Frank Muir

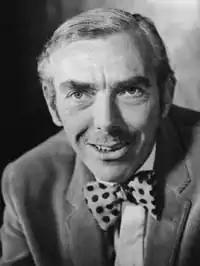
Muir in 1970

Frank Herbert Muir (5 February 1920 – 2 January 1998) was an English comedy writer, radio and television personality, and raconteur. His writing and performing partnership with Denis Norden endured for most of their careers. Together they wrote BBC Radio's "Take It from Here" for over 10 years, and then appeared on BBC radio quizzes "My Word!" and "My Music" for another 35. Muir became Assistant Head of Light Entertainment at the BBC in the 1960s, and was then London Weekend Television's founding Head of Entertainment. His many writing credits include editorship of "The Oxford Book of Humorous Prose," as well as the "What-a-Mess" books that were later turned into an animated TV series.